Coast to Vines Rail Trail

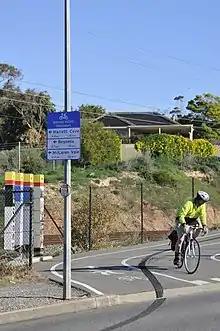
The start of the Coast to Vines Rail Trail at Marino Rocks, Adelaide.

From Marino Rocks it follows the Seaford railway line until Hallett Cove station where it shares the footbridge over the line. A short distance away are Hallett Cove shops, where it crosses Lonsdale Highway and proceeds through a picturesque area of Trott Park. The right turn into Old South Road at the intersection of Panalatinga Road is the start of the section of the trail along the old railway line, with trees lining both sides to Hackham. The path is completely off-road, but it does cross roads, especially in this area of the trail. The path and the roads are clearly signposted. The path crosses Christies Creek and a number of other small creeks along this section. Continuing on will take the rider to the Onkaparinga River and from there to McLaren Vale and Willunga.